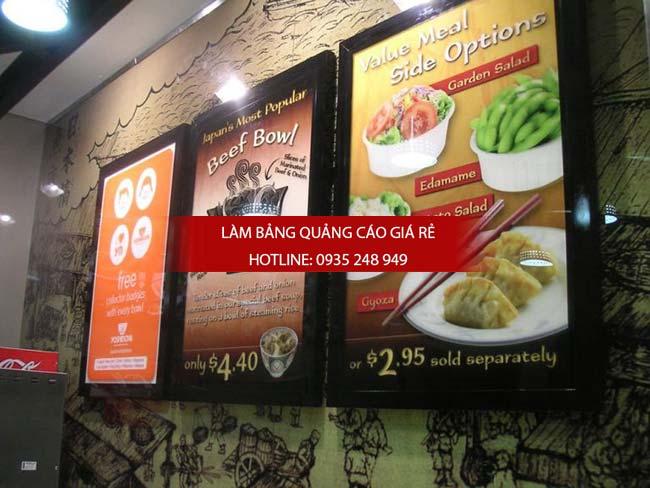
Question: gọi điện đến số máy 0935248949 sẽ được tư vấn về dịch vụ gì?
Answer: làm bảng quảng cáo giá rẻ